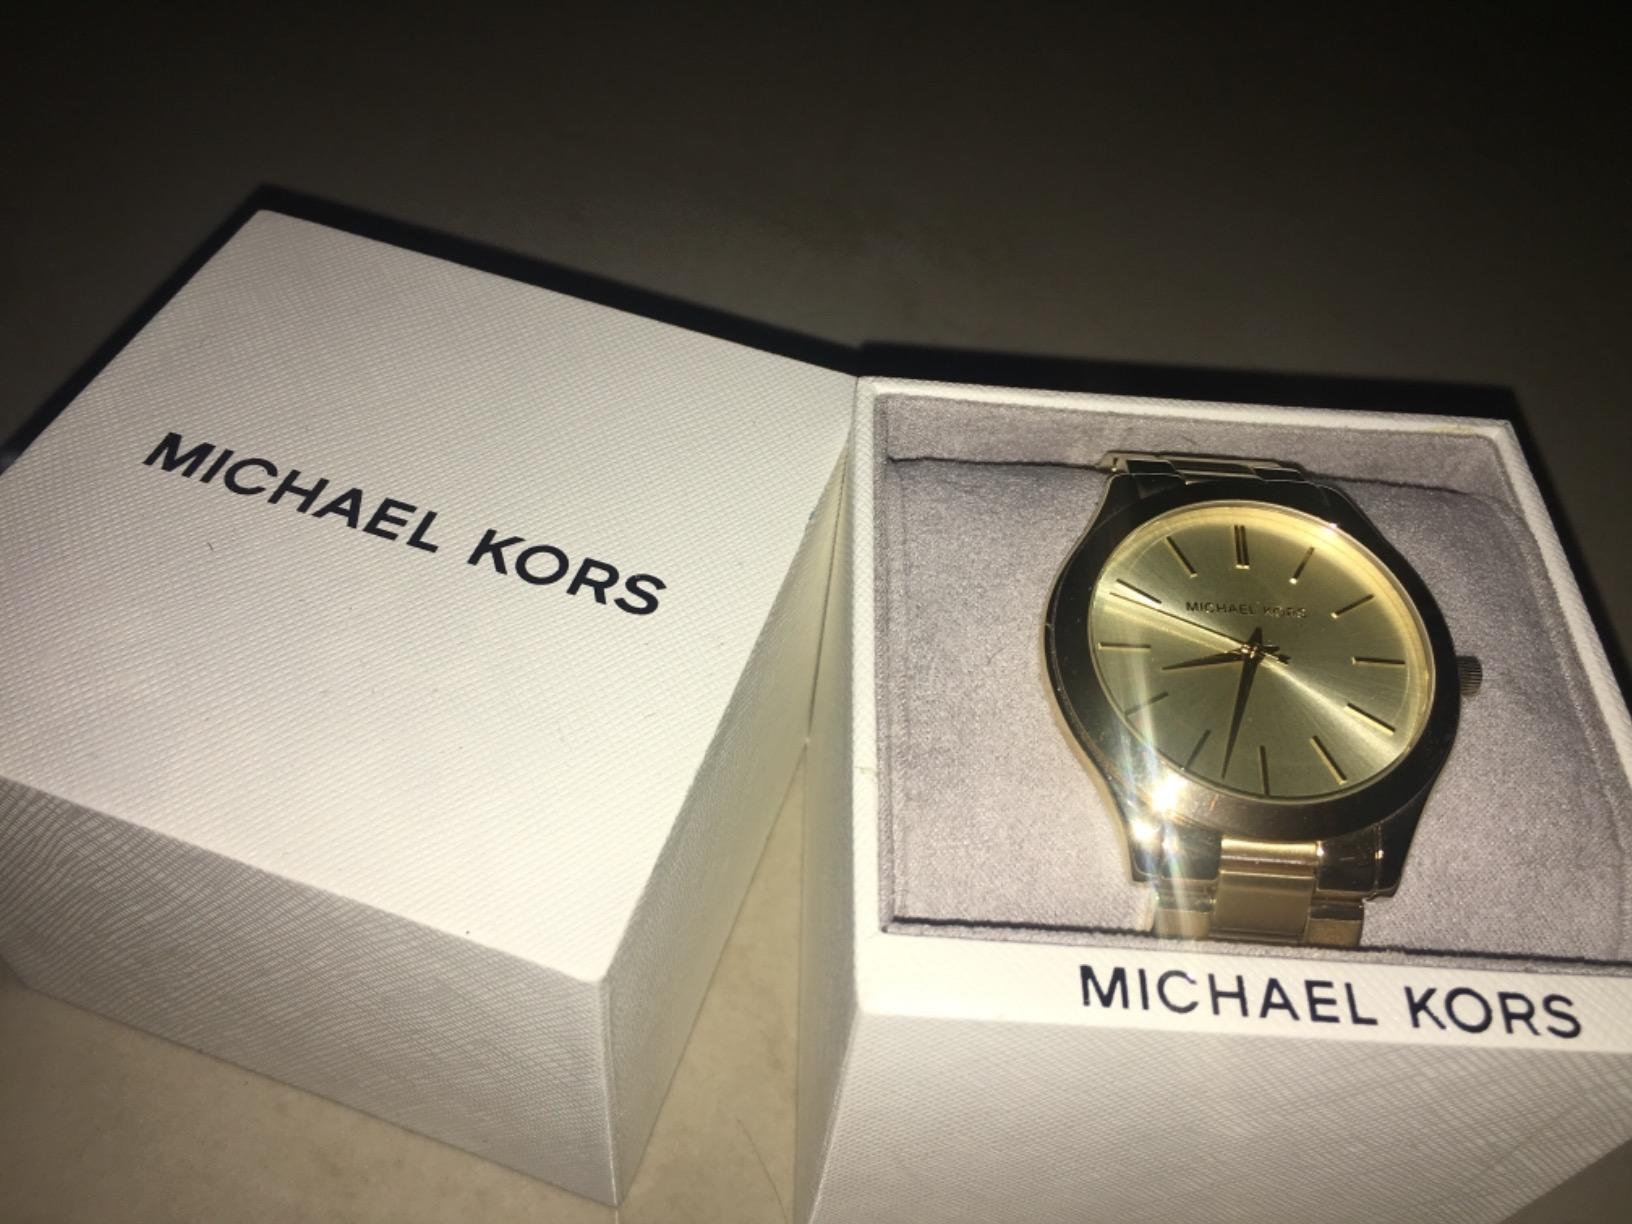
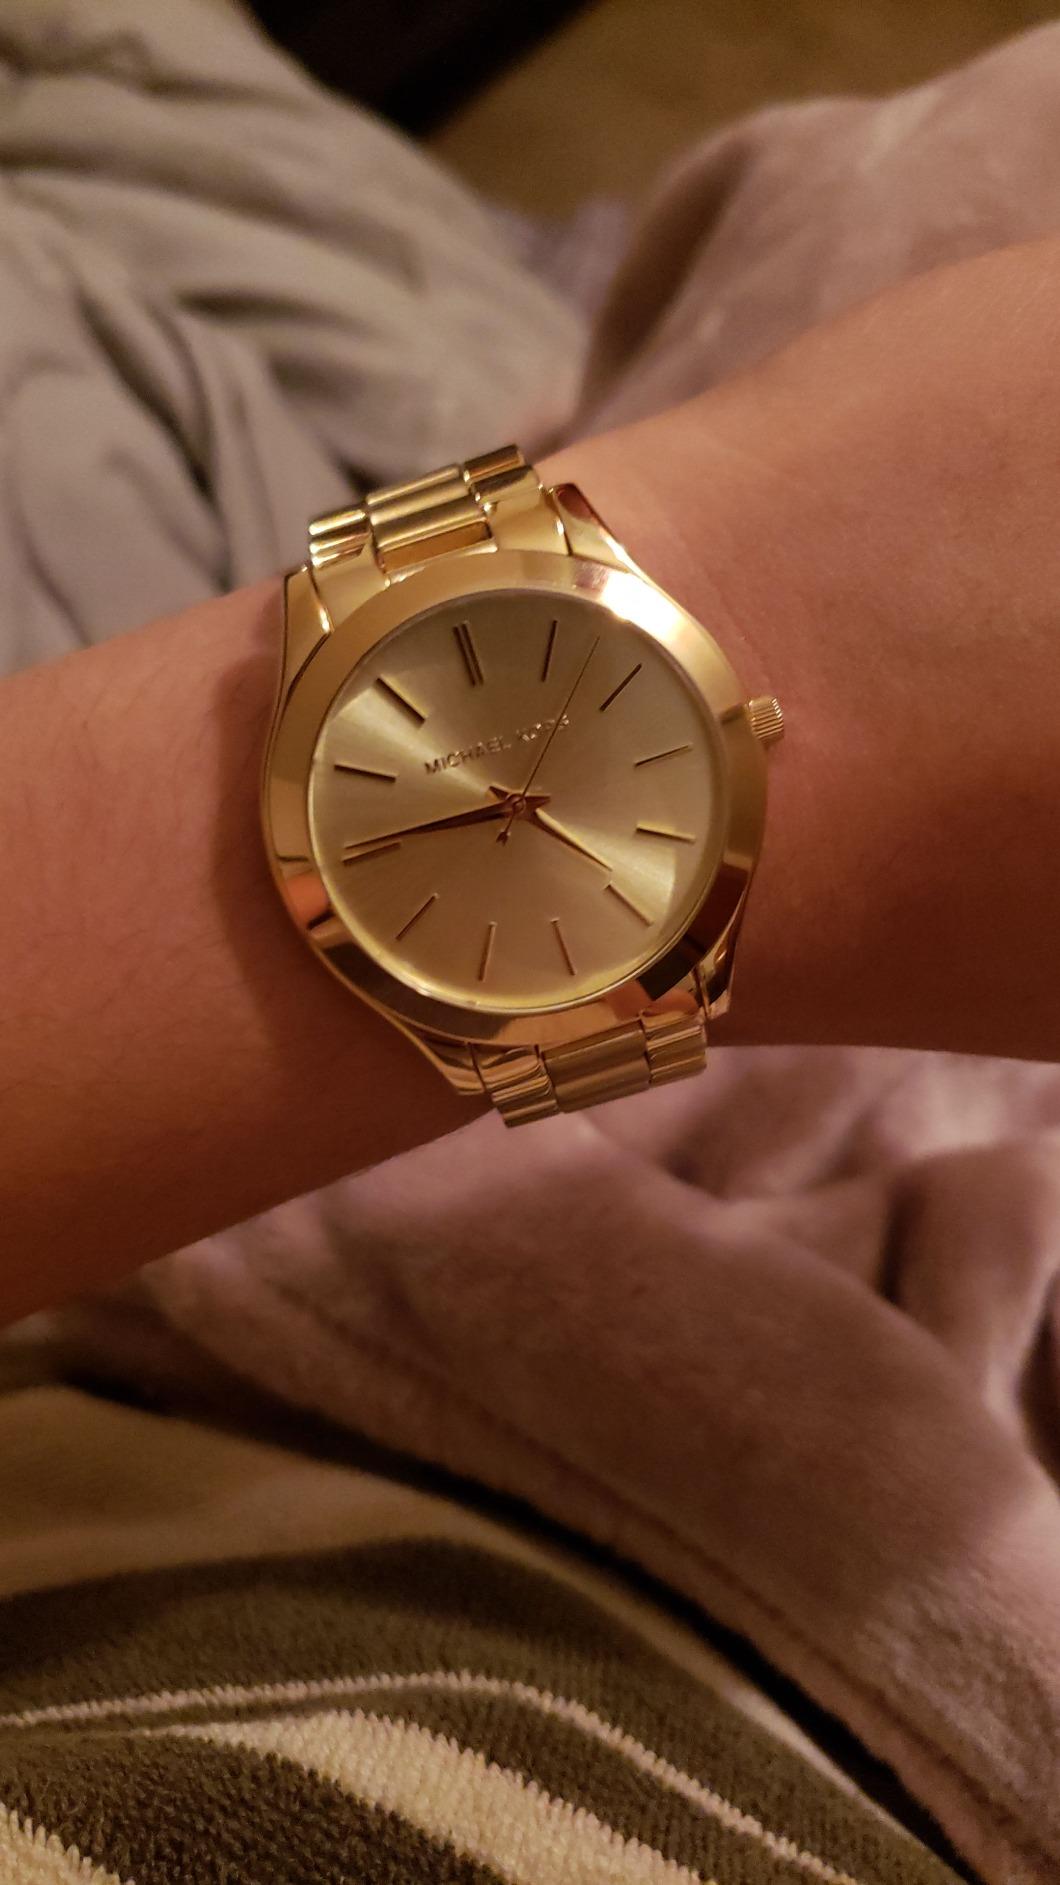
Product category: accessories_watch
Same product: yes